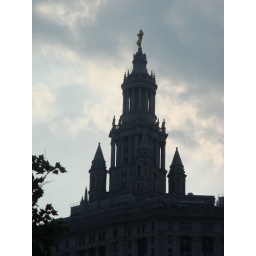
A building in downtown Manhattan - we saw while walking down to the Brooklyn Bridge.